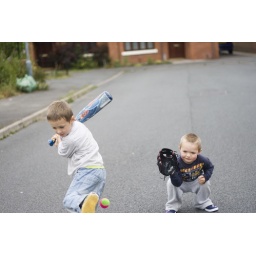
playing in the street as the grass was soaked!